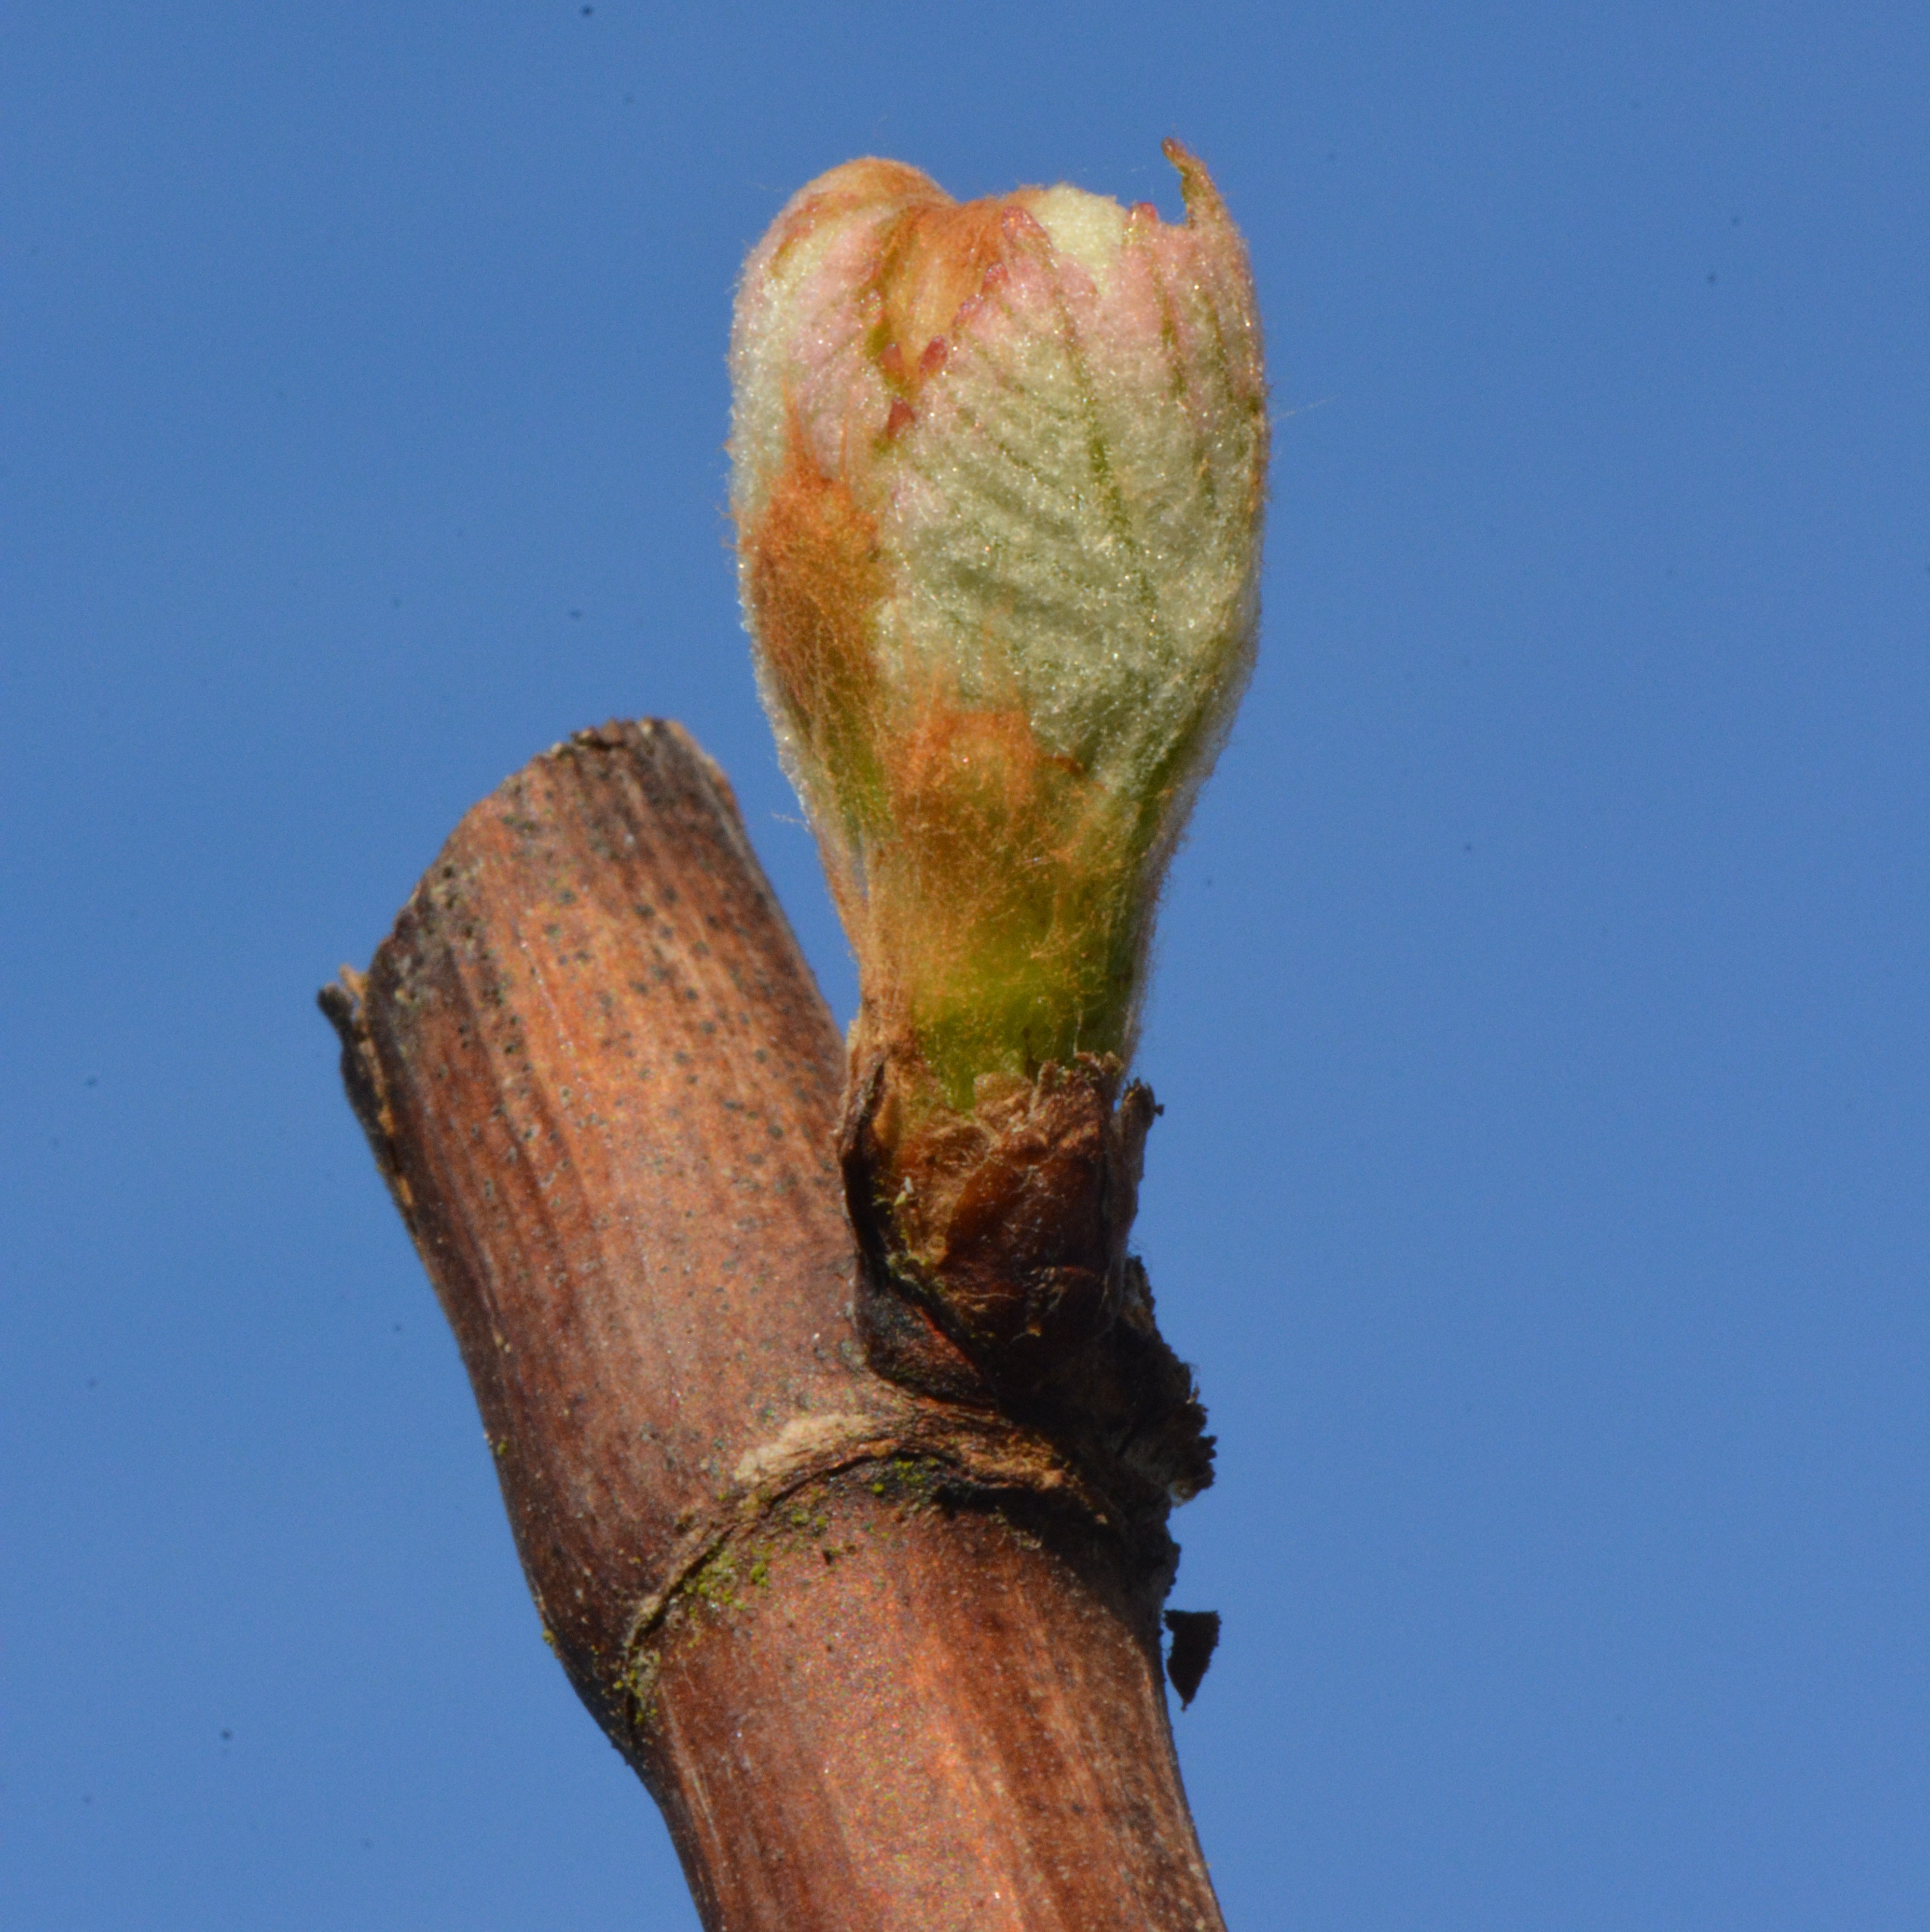
tree, nature, branch, plant, leaf, flower, trunk, spring, botany, flora, twig, button, bud, flowering plant, plant stem, woody plant, land plant